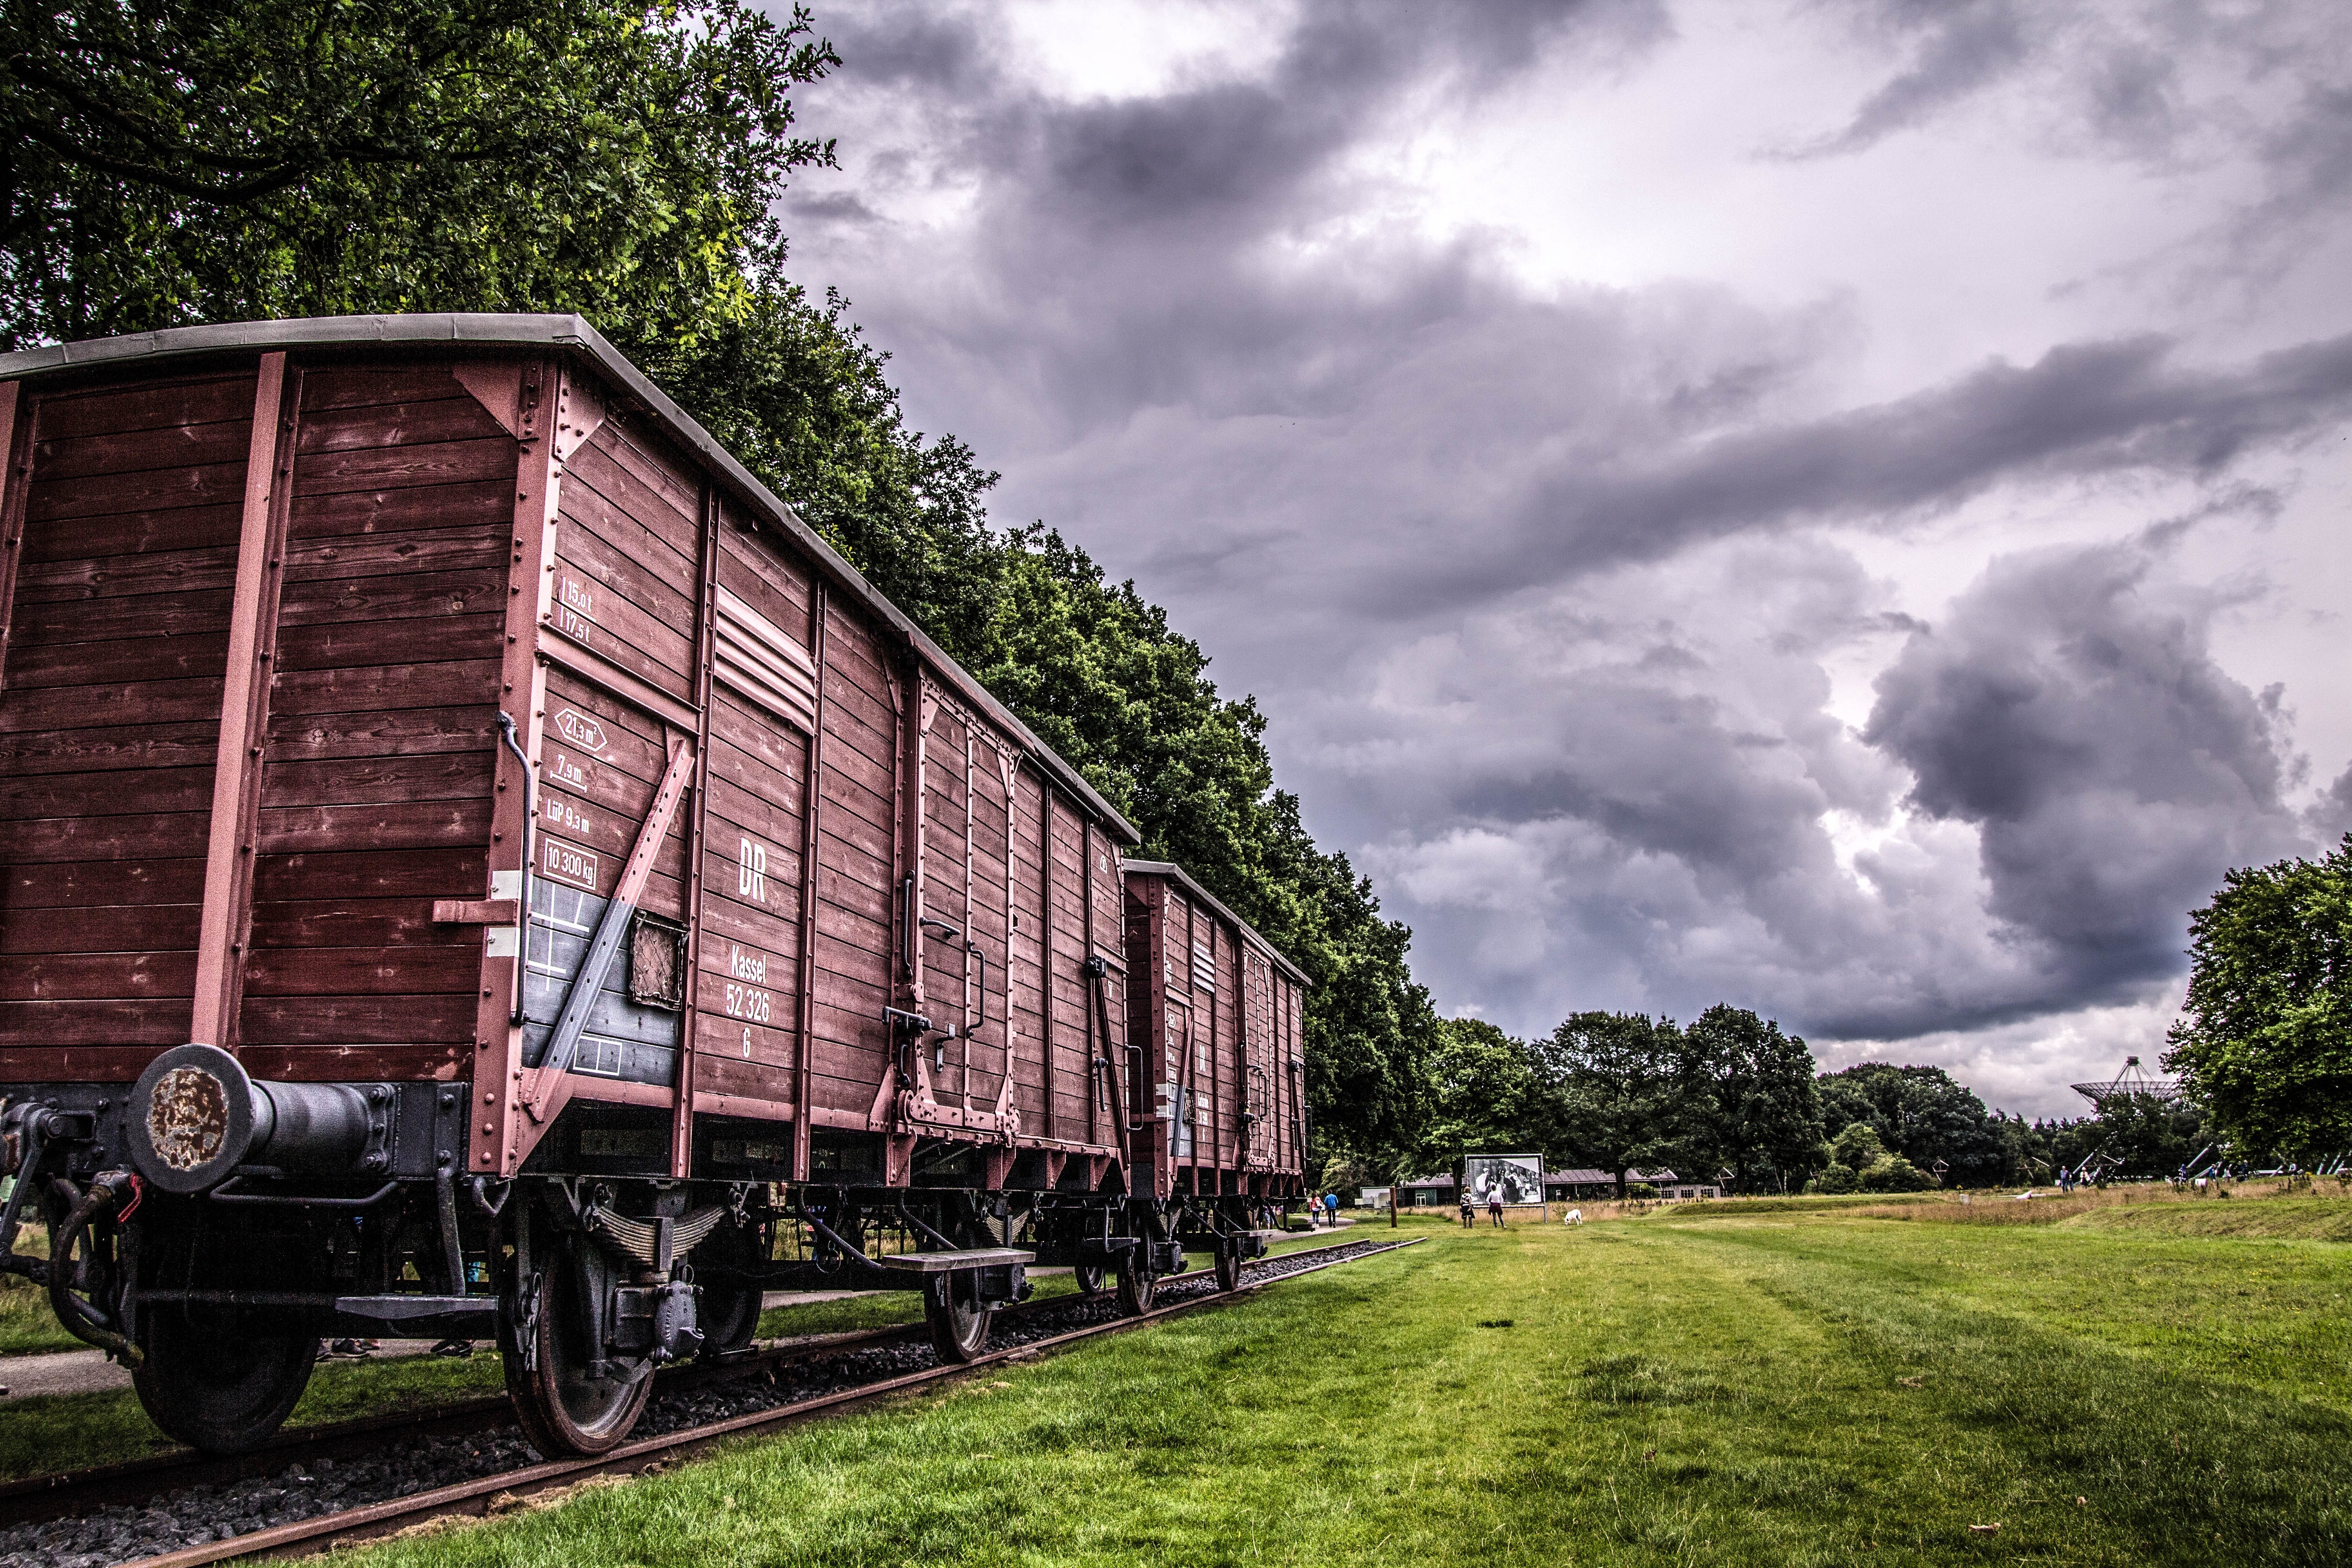
transport, railroad car, rolling stock, track, vehicle, train, freight car, railway, sky, rural area, mode of transport, rolling, wheel, tree, cloud, locomotive, grass, wagon, auto part, landscape, house, plant, passenger car, shed, steam engine, farm, building